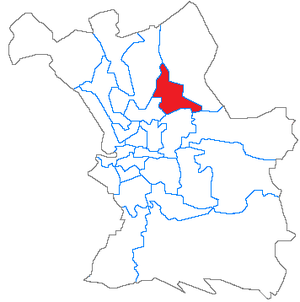
Situation du canton dans la ville de Marseille
Le canton de Marseille La Rose est une ancienne division administrative française située dans le département des Bouches-du-Rhône, dans l'arrondissement de Marseille. Ancien canton de Marseille XVI, créé en 1973.